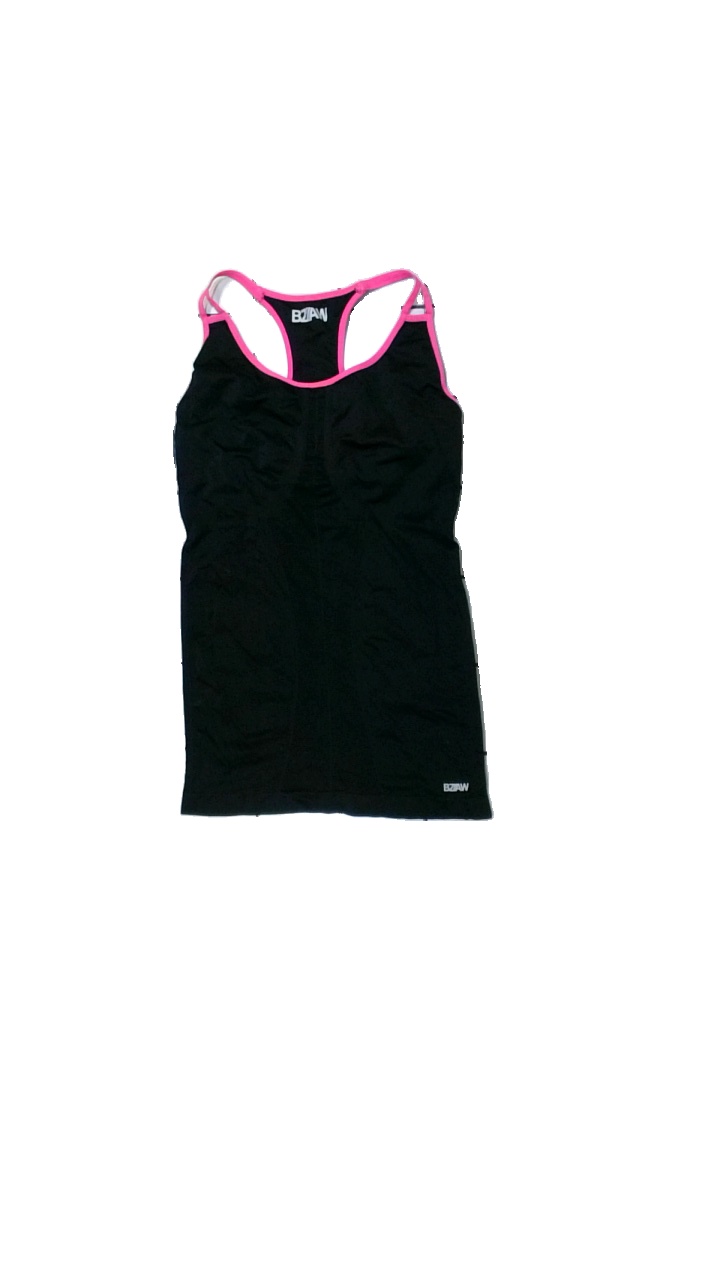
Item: Training Top (Ladies)
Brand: Bz//aw
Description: svart träningslinne, fläck bak
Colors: Black, Pink
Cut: Regular
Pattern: Logo print
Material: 100% nylone
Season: All
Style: Sports
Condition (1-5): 3
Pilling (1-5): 5
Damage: fläckar
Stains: Major
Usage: Export
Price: <50